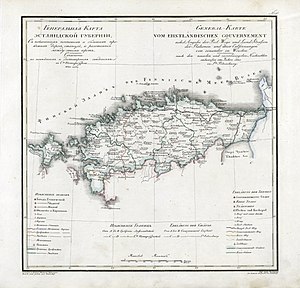
Estland guvernement
Guvernementet Estland 1820.
Estland guvernement var et guvernement i Kejserdømmet Rusland 1721–1917. Det blev dannet på grundlag af den tidligere svenske provins Estland og udgør den nordlige del af nutidens Estland.